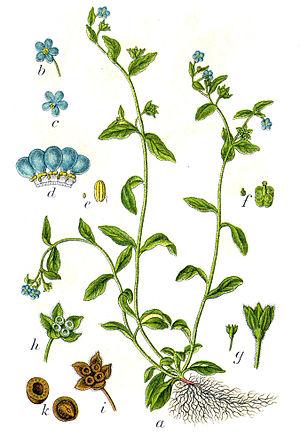
Omphalodes scorpioides est une espèce de plantes de la famille des Boraginacées originaire d'Europe centrale et orientale.